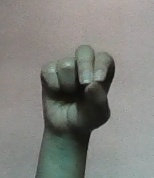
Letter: gaaf